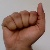
The image shows a hand gesture representing the letter 'A' in Indian Sign Language.